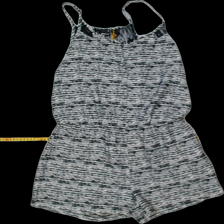
View: front
Type: Dress
Category: Ladies
Brand: Gina Tricot
Colors: Multicolor
Material: 100%polyester
Pattern: Animal print
Cut: Regular, C-collar
Size: 38
Trend: No trend
Stains: No
Damage: 0
Price range: 50-100
Recommended usage: Reuse